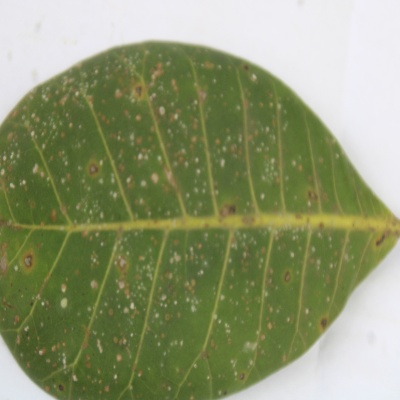
Crop: Cashew
Condition: red rust